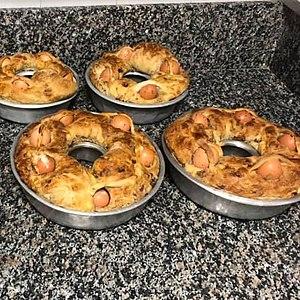
Le casatiéllo est une spécialité de la cuisine napolitaine. Il s'agit d'un gâteau sucré ou salé, typique de la période pascale. La version salée contient du fromage, du salami et des oeufs.